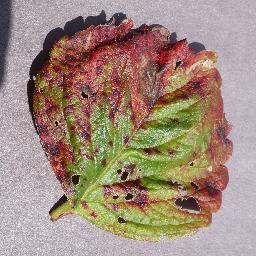
Label: Strawberry___Leaf_scorch